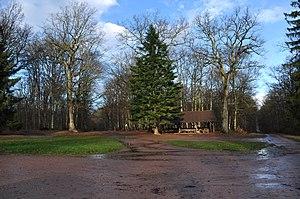
Photo prise en milieu de décembre 2011 après une petite pluie. Cette photo est localisée précisément sur google earth.